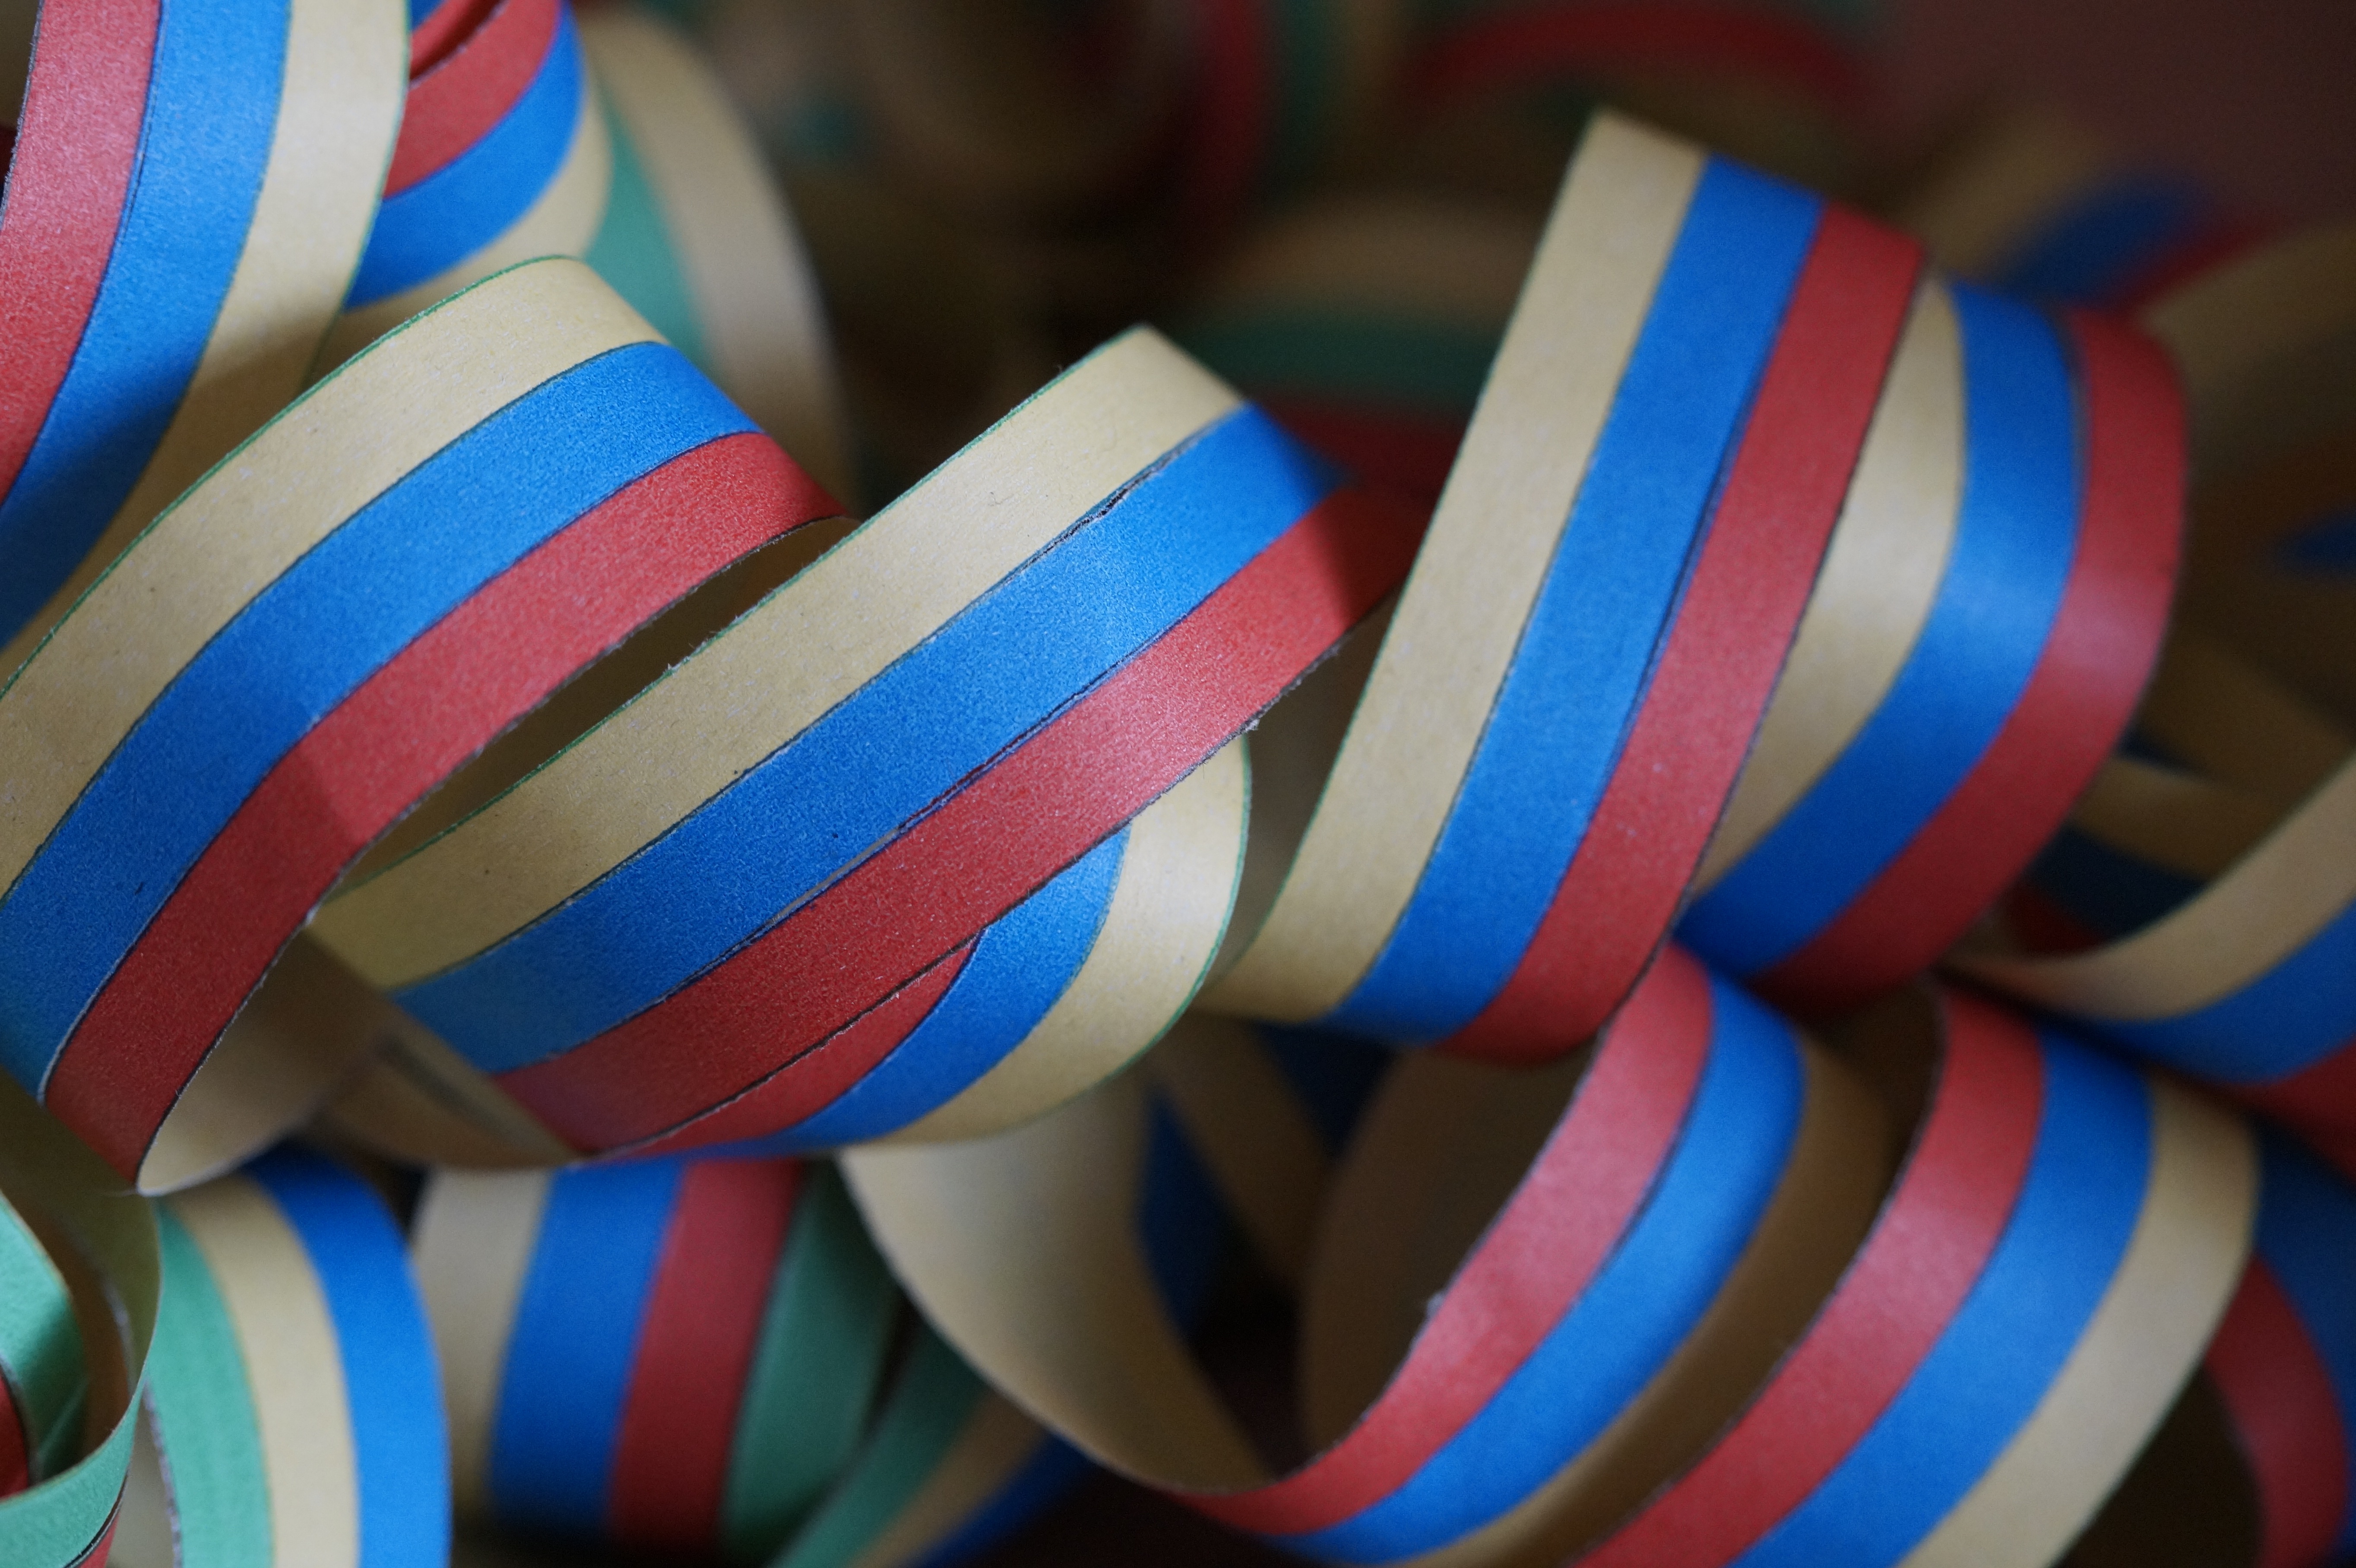
structure, wheel, texture, spiral, celebration, band, decoration, green, red, carnival, color, blue, colorful, yellow, circle, festival, children, party, decorated, chaos, ringed, new year's eve, streamer, fasnet, fashion accessory, partyaritkel